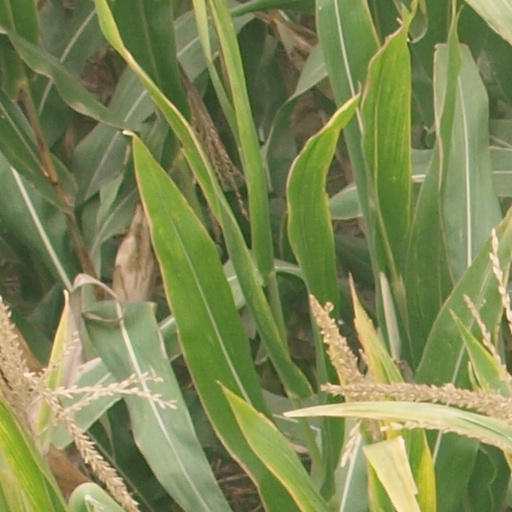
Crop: maize; corn